Robert C. MacKenzie

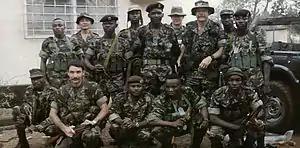
Robert C. MacKenzie (standing, wings on hat) with some of the Sierra Leone Commando Unit he was training with the Gurkha Security Guards. Andy Myers is second from left, kneeling.

On February 17, MacKenzie led a convoy of vehicles from their base camp 91 miles from Freetown, the capital, to Mile 47, a town which had a government garrison. This stretch of road had to be secured if they had to hold onto their training camp (Camp Charlie) deep within bandit country. On this particular mission, they were ambushed by an RUF contingent. Marshaling the Gurkhas and the SLCU troops, MacKenzie drove through the kill zone and began flanking maneuvers, surprising the enemy at the aggressiveness of their response. The rebels turned and broke contact. Thick undergrowth prevented effective tracking, but three blood spoors were found, indicating that the RUF forces had taken some casualties.